RNZ Concert

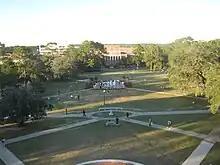
Featured New Zealand pianist Read Gainsford is based at Florida State University.

Over several decades RNZ Concert has recorded and broadcast many New Zealand compositions, and featured many local musicians. Its collected recordings, currently held by Ngā Taonga Sound and Vision national archives, have become a record of New Zealand's fine music history. Some of the only remaining audio recordings of composer Douglas Lilburn are two radio interviews and a recorded performance of him playing his own piece "From the Port Hills".